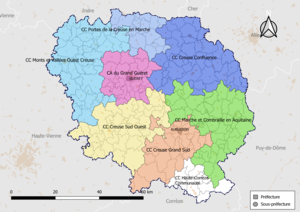
Carte des intercommunalités du département de la Creuse, France. Composition au 1er janvier 2019.
Au 1ᵉʳ janvier 2020, le département de la Creuse compte 9 établissements publics de coopération intercommunale à fiscalité propre dont le siège est dans le département. Par ailleurs, 11 communes sont groupées dans une intercommunalité dont le siège est situé hors du département.